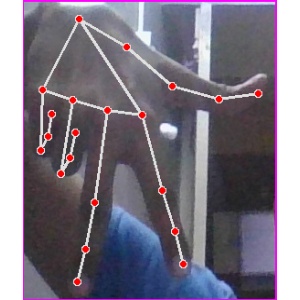
अक्षर: ग